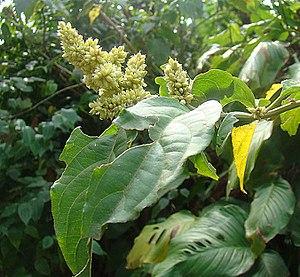
Cyathula Blume est un genre de plantes de la famille des Amaranthaceae.